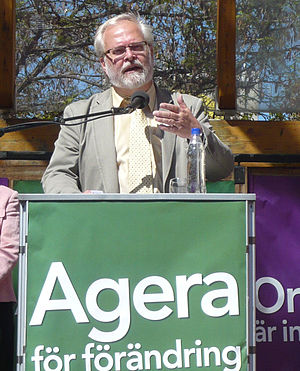
Göran Färm
Göran Färm
Göran Färm
Göran Färm er siden 2007 svensk medlem af Europa-Parlamentet, valgt for Socialdemokraterne.